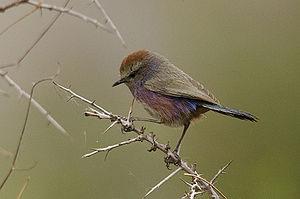
Leptopoecile est un genre de passereaux de la famille des Aegithalidae. Il comprend deux espèces de mésanges.